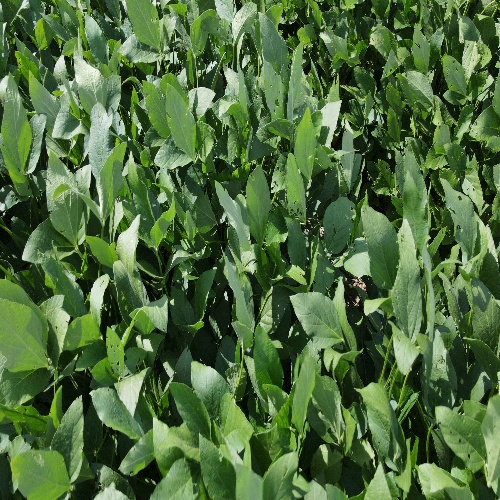
Label: Caterpillar